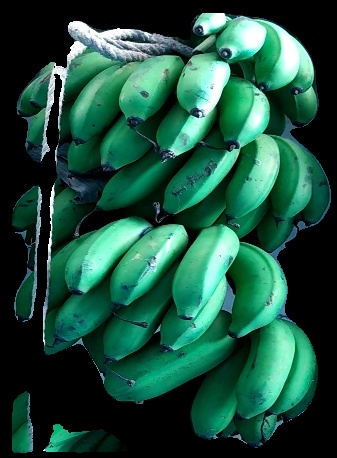
Variety: rasbale
Grade: grade2